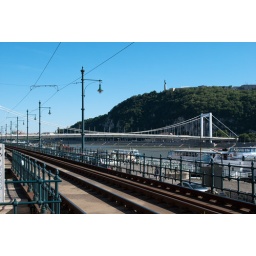
..with Gellert hill in the background. We had AMAZING BATH TIMES just across the river there.